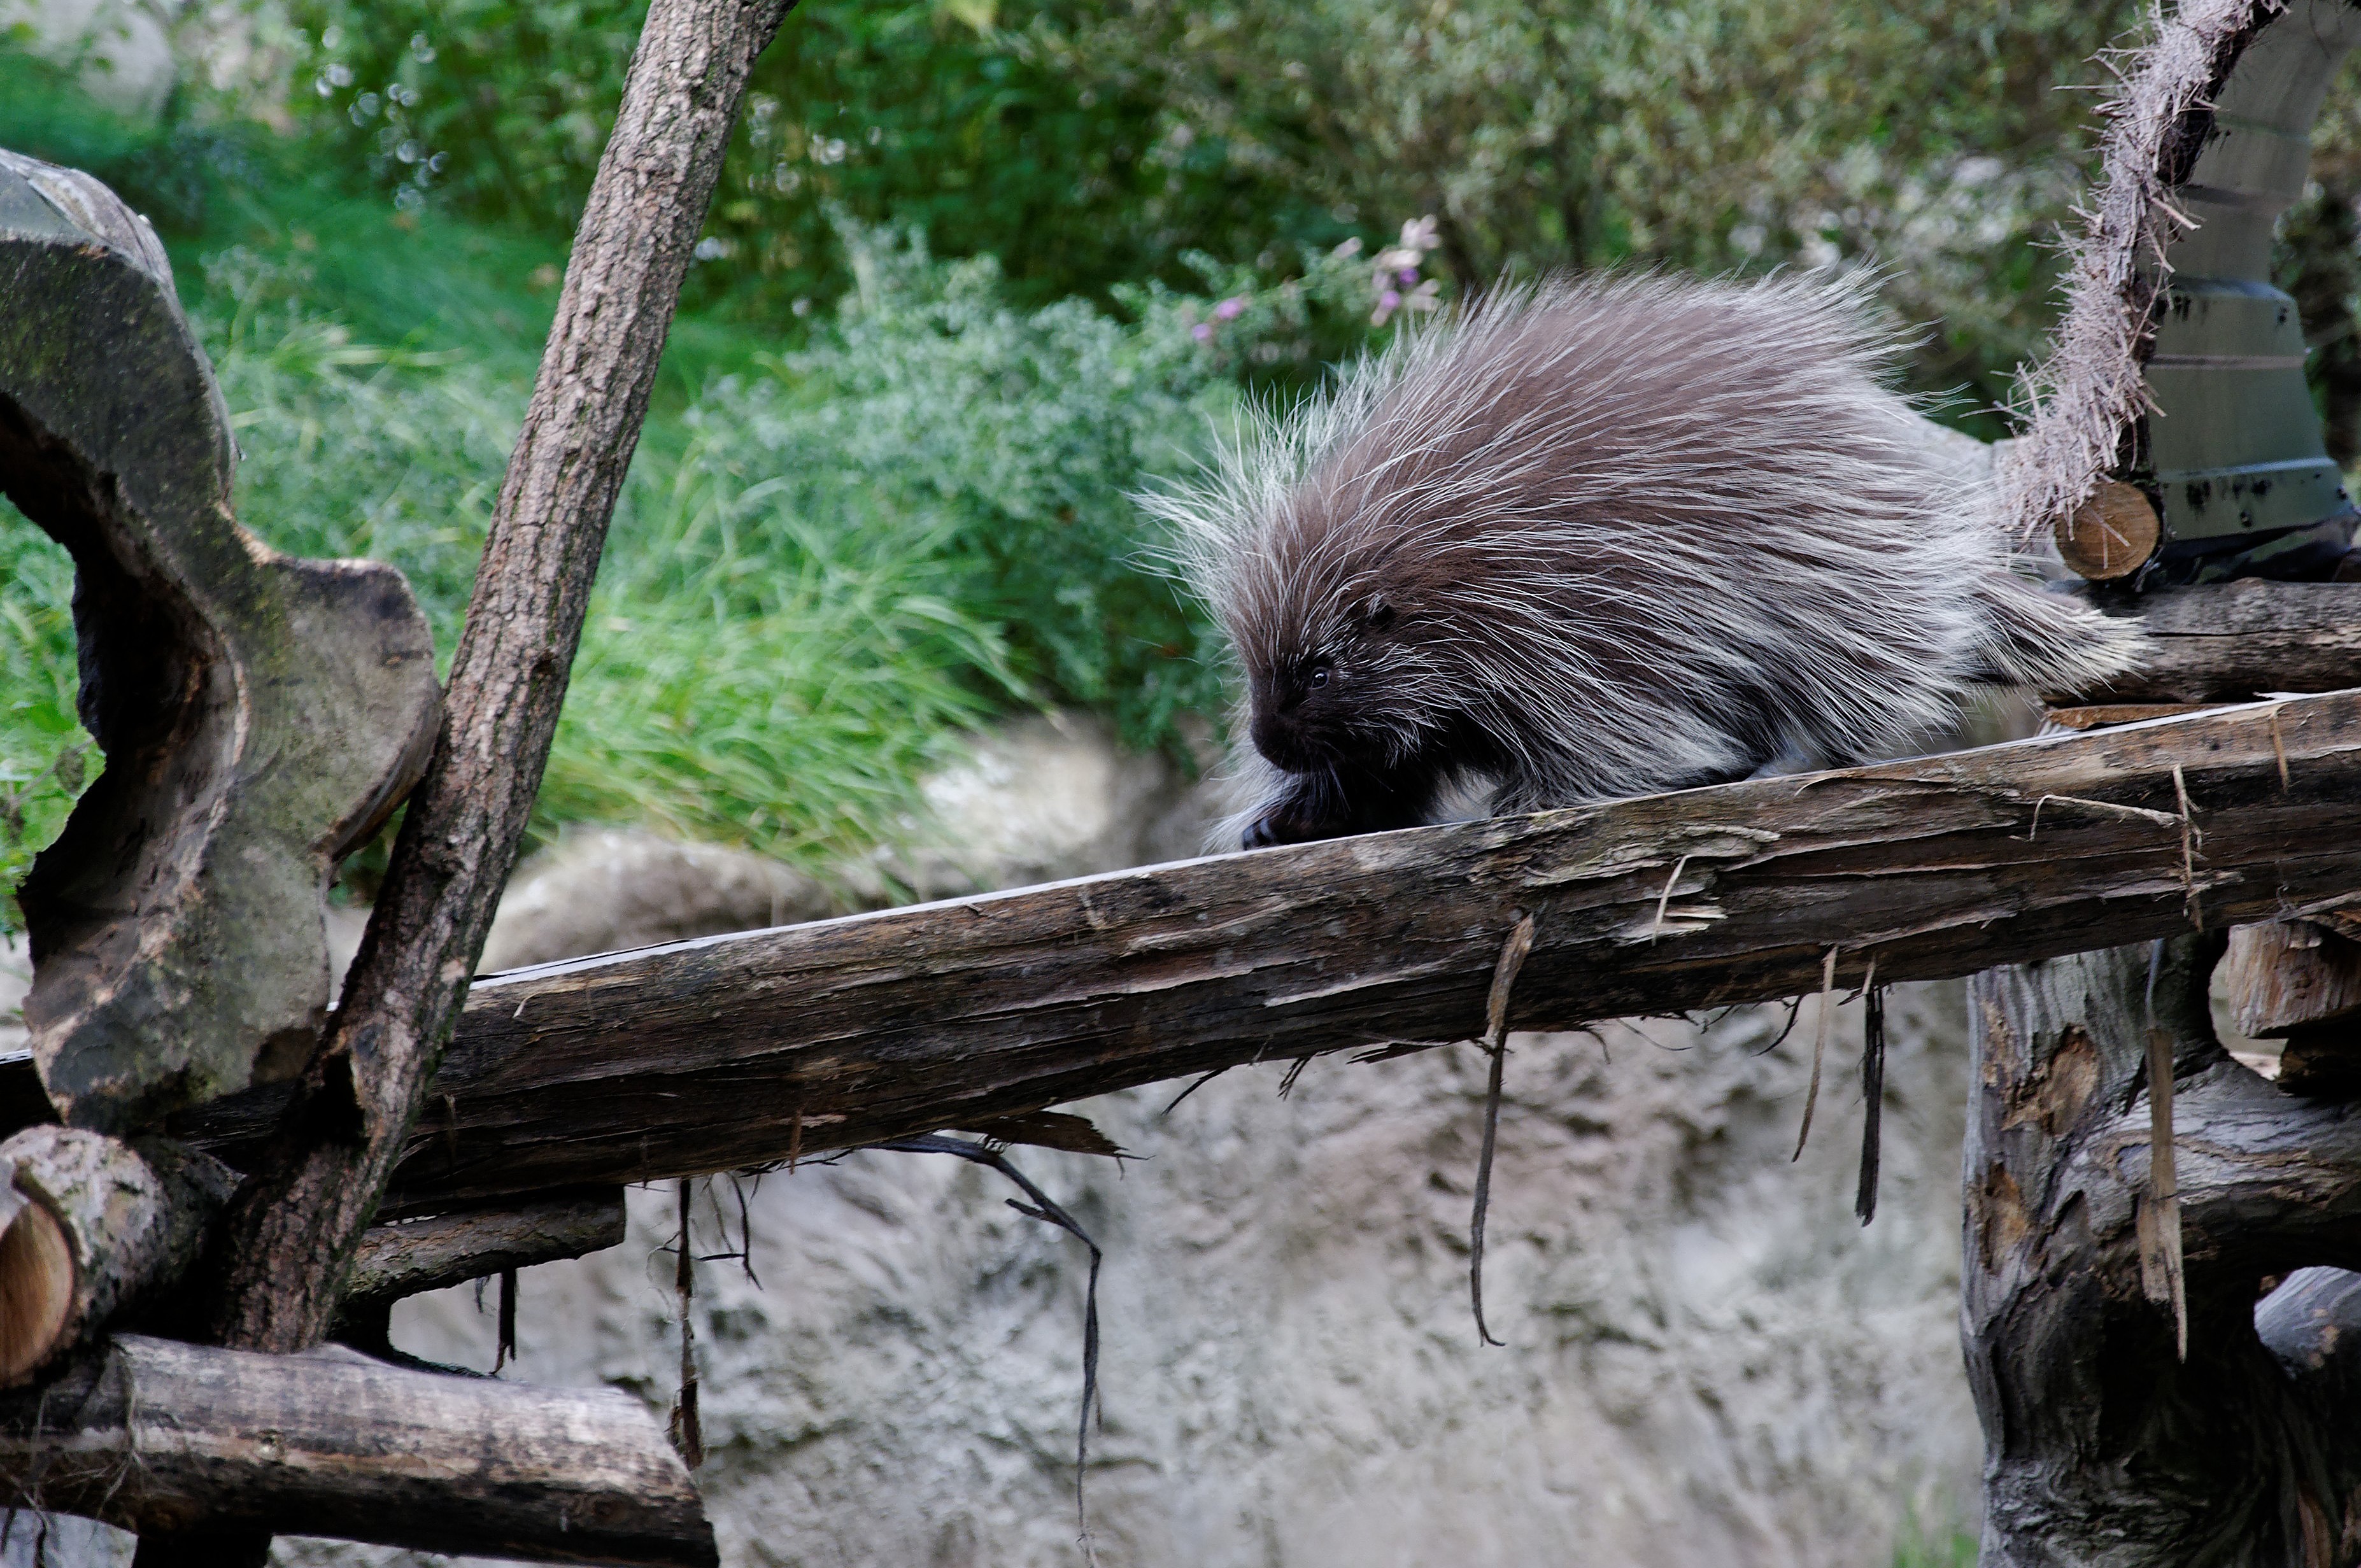
branch, animal, wildlife, zoo, log, mammal, fauna, enclosure, zoom gelsenkirchen, porcupine, porcupines